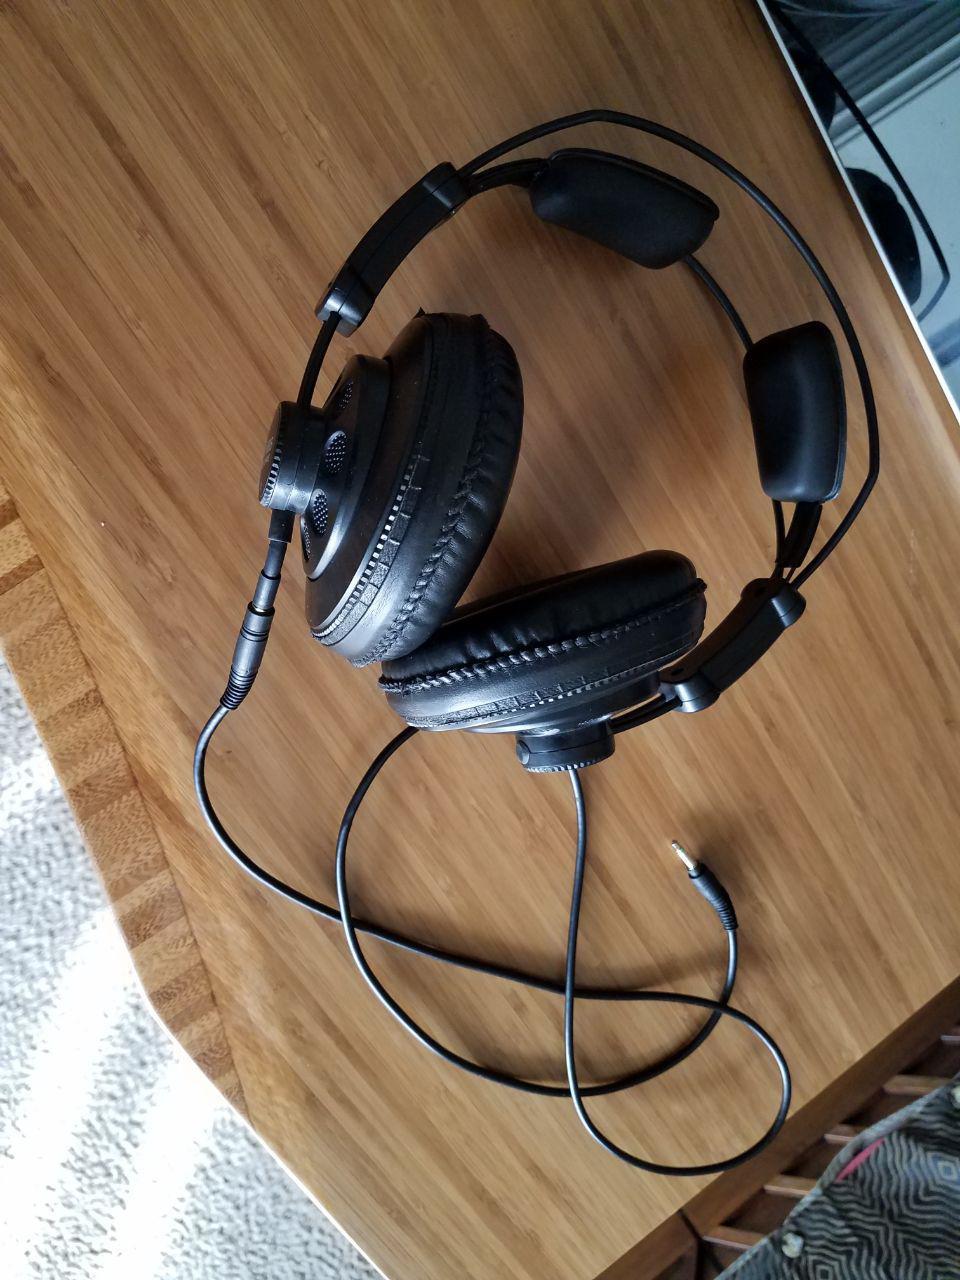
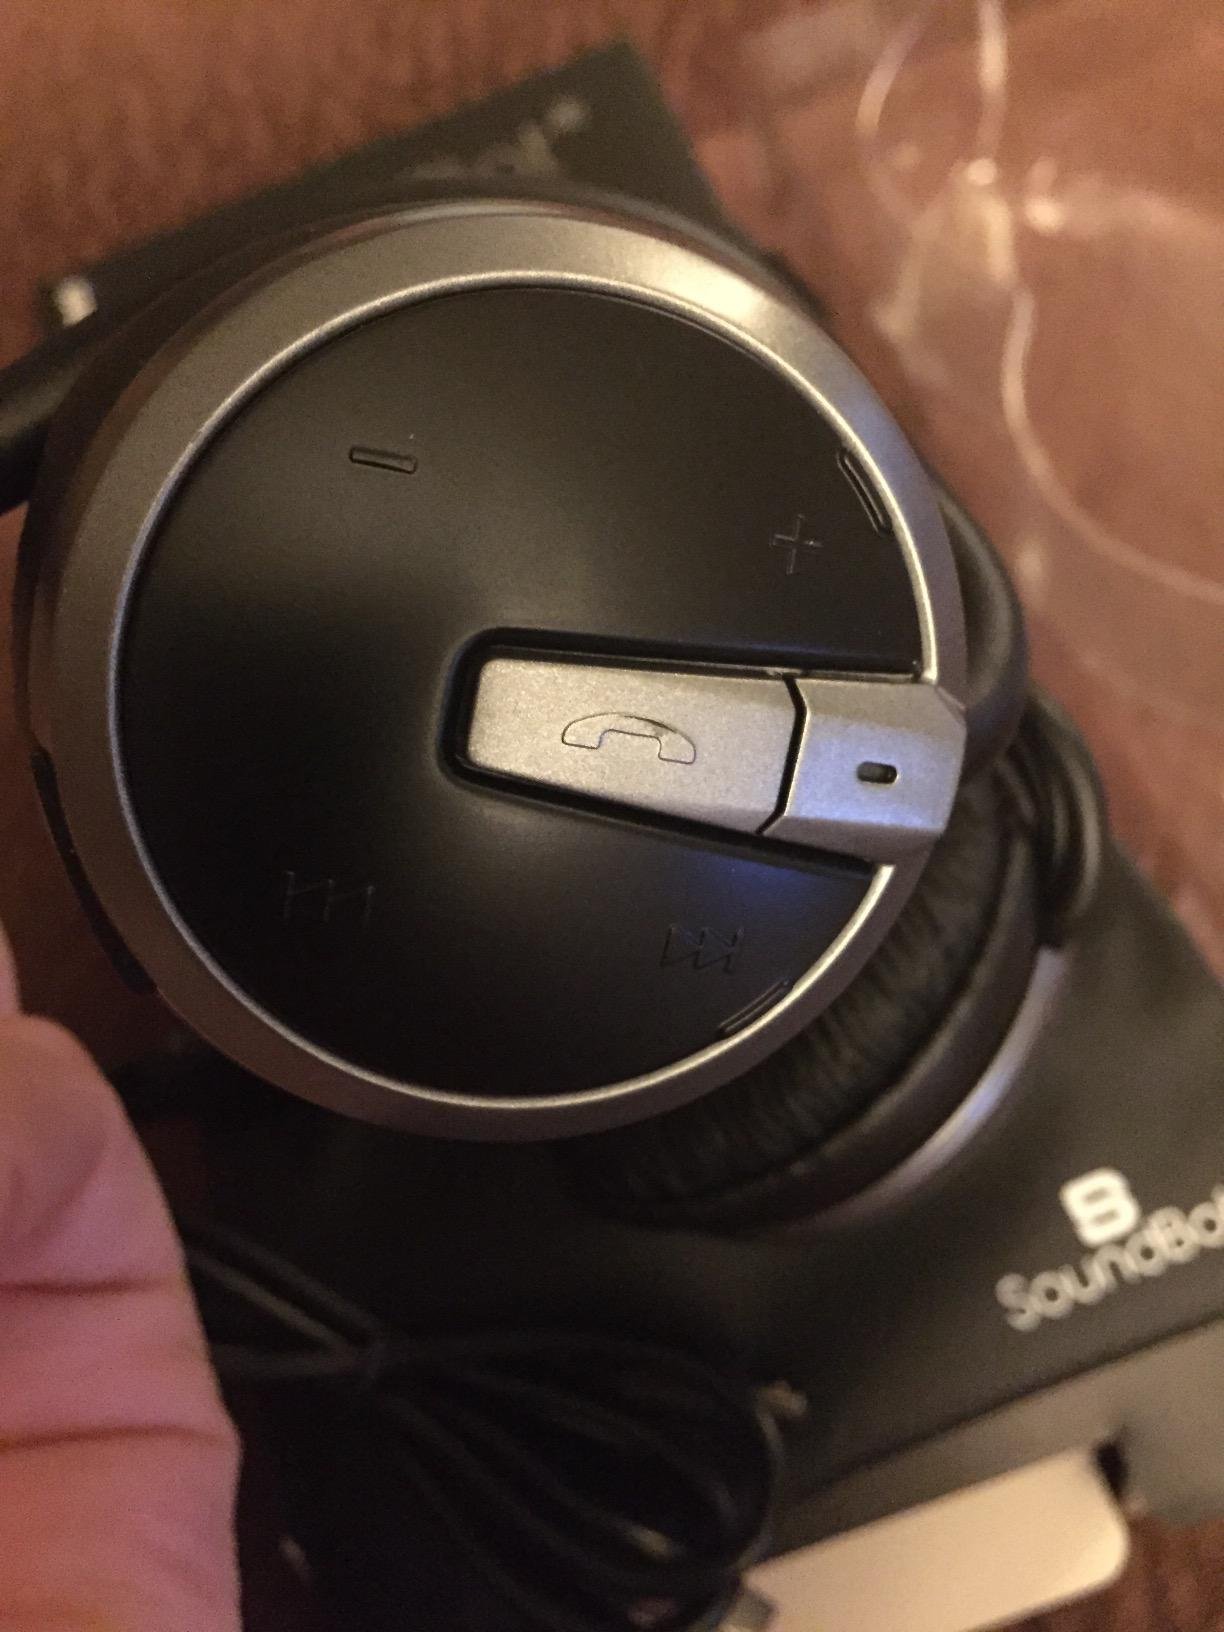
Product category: headphones
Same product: no